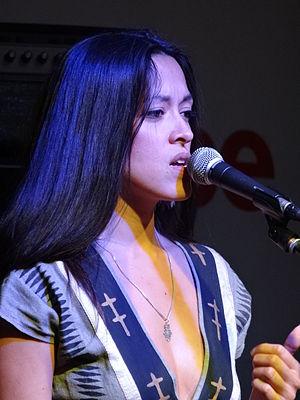
Mai Lan est une chanteuse française. Elle présente son premier album solo homonyme en 2012. En 2016, elle collabore avec M83 sur quatre morceaux de son album Junk et sort un EP, Vampire, en 2017. Son deuxième album solo, Autopilote, sort le 19 janvier 2018.
Orelsan et Gringe sont les Casseurs Flowters est le premier album studio du groupe de rap français Casseurs Flowters composé d'Orelsan et de Gringe, sorti le 18 novembre 2013. Six singles sont issus de cet album, dont les principaux sont Bloqué, sorti en juillet 2013 pour lancer la promotion de l'album, et Des histoires à raconter en décembre 2014.